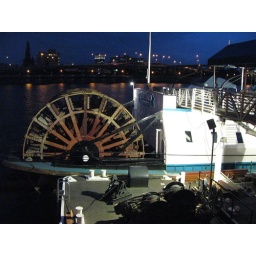
Paddle wheel of a large river boat on the Willamette River in Portland.